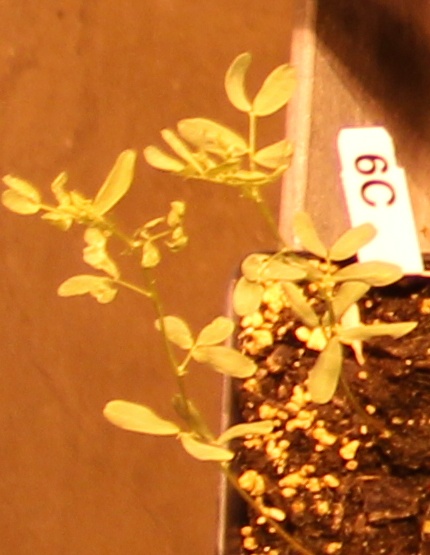
Label: Lentil